Thomas Payne (soldier)

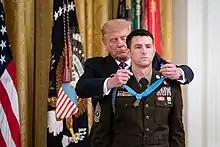
Payne receives the Medal of Honor from President Donald Trump, September 11, 2020

After high school, Payne enlisted in the United States Army as an infantryman on July 25, 2002, completing One Station Unit Training, the Basic Airborne Course, and the Ranger Indoctrination Program (RIP) (now known as the Ranger Assessment and Selection Program) throughout 2002 and 2003 at Fort Benning, Georgia.